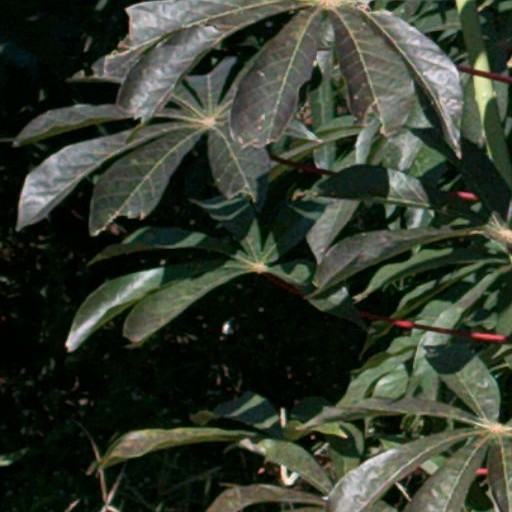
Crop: cassava